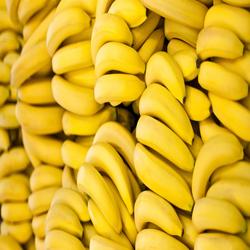
Label: Banana